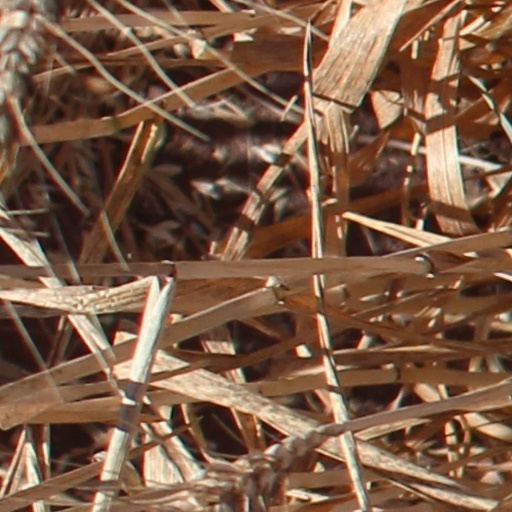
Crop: wheat